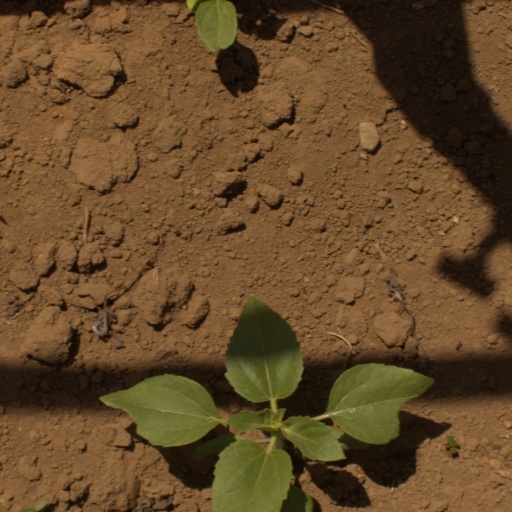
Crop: Jerusalem artichoke